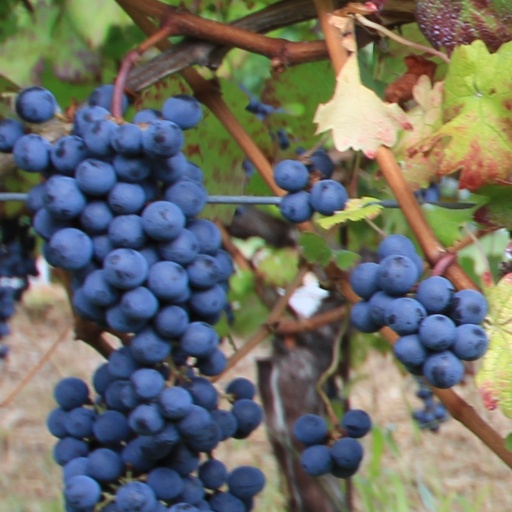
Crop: grape